Tony Maws

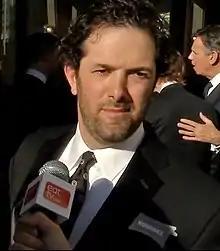
Maws at the James Beard Foundation Awards 2011

Tony Maws (born 1970) is an American chef and restaurateur. Maws was the chef/owner of the former Craigie on Main (once called Craigie Street Bistrot) in Cambridge, Massachusetts.